Sheila Ryan

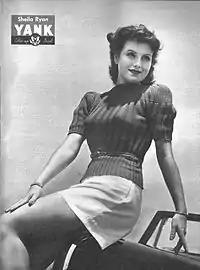
Sheila Ryan pin-up from Yank, The Army Weekly, July 1945

She worked with Gene Autry, co-starring in several of his films, including "The Cowboys and the Indians" (1949), and "Mule Train" (1950) as well as with Roy Rogers in films like "Song of Texas".